Nikolai Fadeyechev

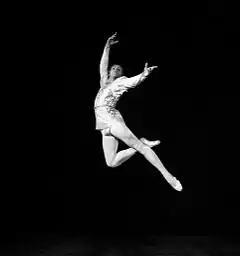
Fadeyechev in "Swan Lake" in Moscow, 1956

Fadeyechev was born 27 January 1933 in Moscow. In 1952, he graduated from the Moscow Ballet School, where he had studied with Alexander Rudenko, and joined the Bolshoi Theatre, where he performed many principal roles. He made his international debut in London in 1956 with the ballet "Giselle", dancing alongside Galina Ulanova. He was a regular partner with Maya Plisetskaya, Raisa Struchkova, Nina Timofeeva, Marina Kondratyeva, Natalia Bessmertnova, Ekaterina Maximova and Ludmila Semenyaka. After retiring from the stage in 1977, he became one of the most important teachers and répétiteurs of the Bolshoi Theatre. His students have included Nikolay Tsiskaridze, , Sergei Filin, Ruslan Skvortsov and Artem Ovcharenko.